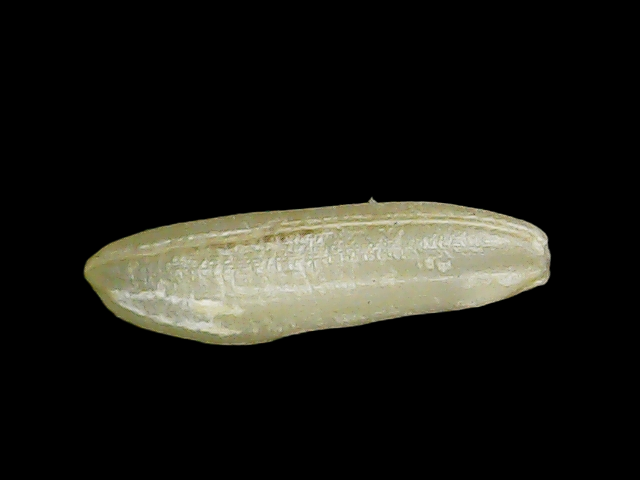
Rice variety: Binadhan26